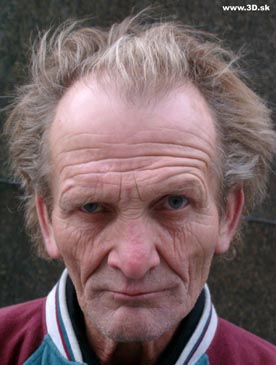
Label: Colored